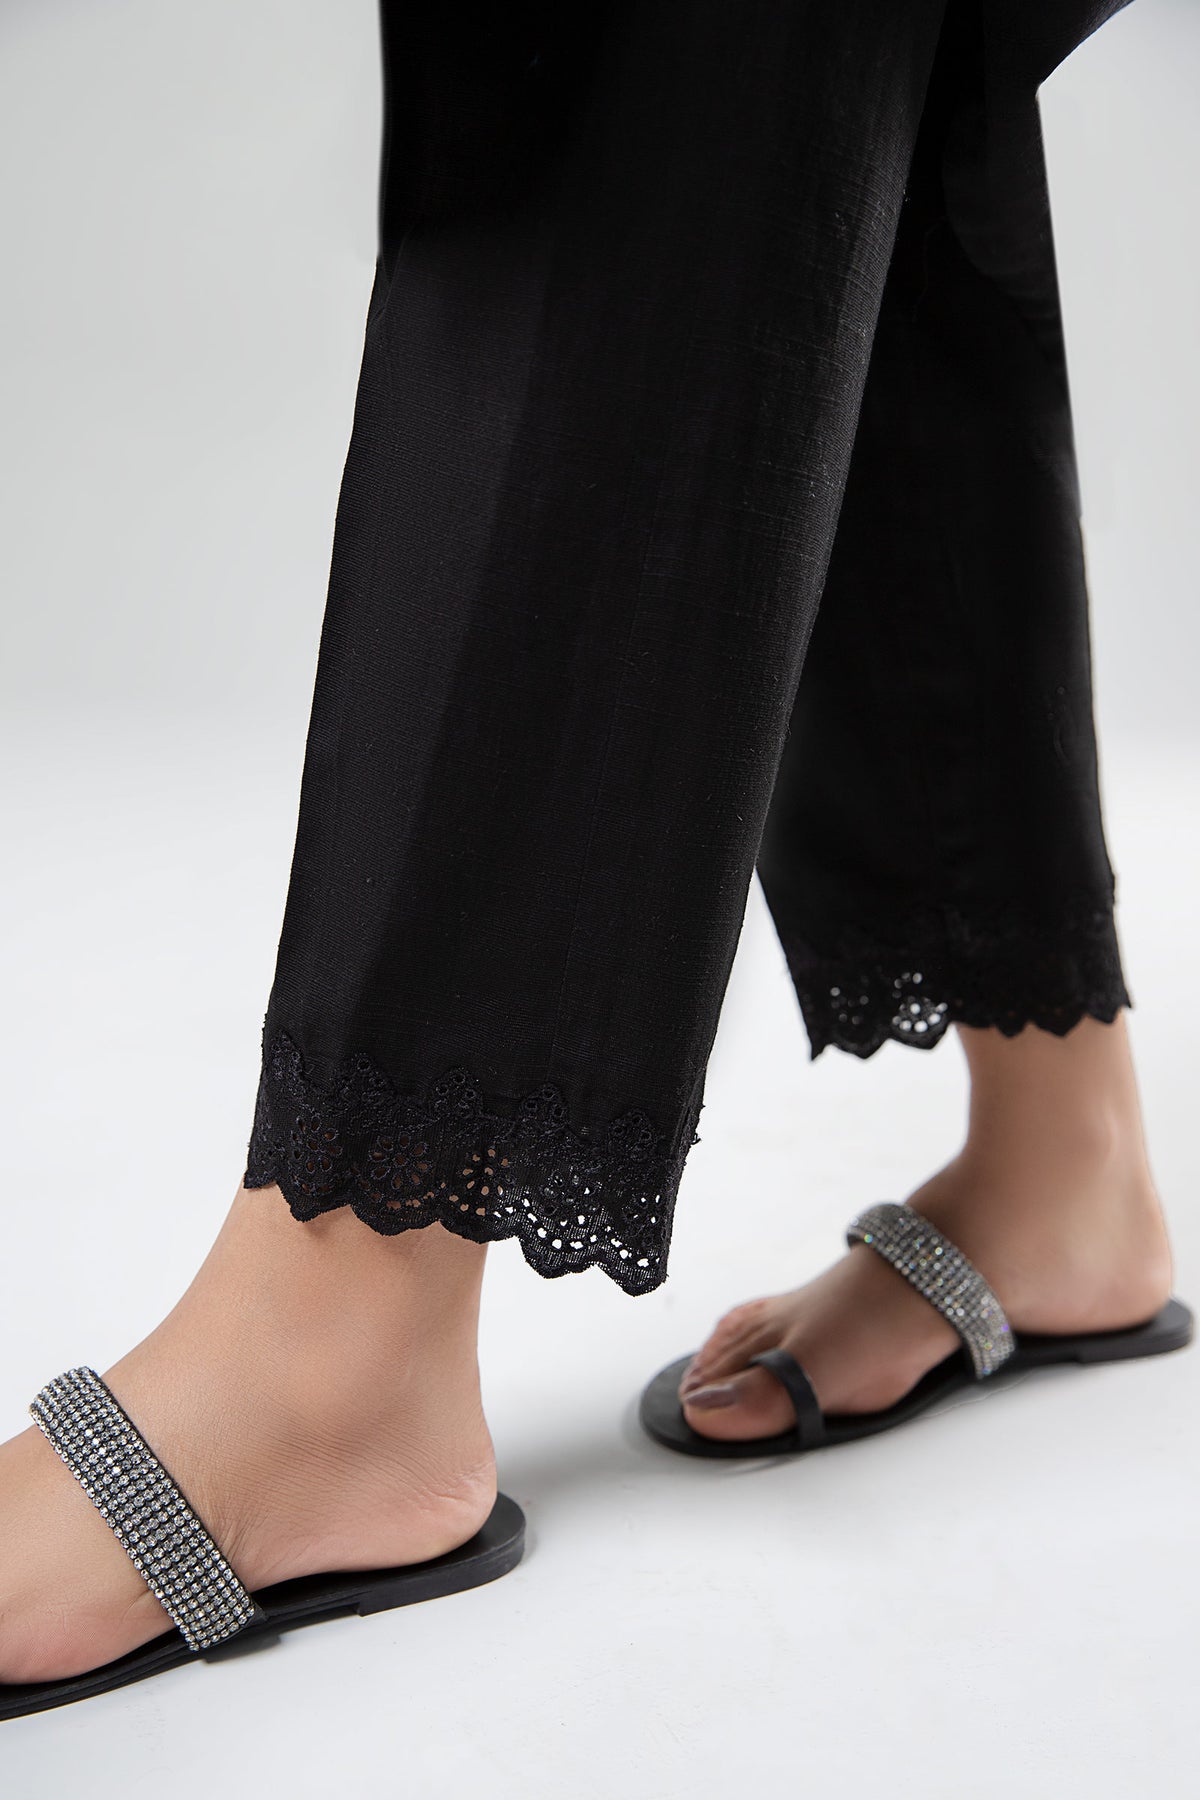
black lace detail pants